The Flaming Clue

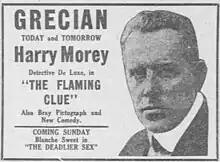
Contemporary newspaper advertisement

The Flaming Clue is a 1920 American silent drama film directed by Edwin L. Hollywood and written by William B. Courtney and Frederic Van Rensselaer Dey. The film stars Harry T. Morey, Lucy Fox, and Sidney Dalbrook.